Carnufex

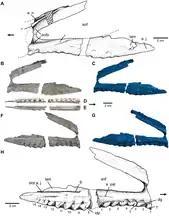
Maxilla of the holotype

The low premaxilla possessed at least six teeth and a notch at the rear of the tooth row, similar to "Dromicosuchus". Like other archosaurs, the premaxilla has a palatal process, an internally-oriented projection which forms the front of the palate (roof of the mouth). There is a conspicuous gap in this process which may have manifested as a small hole in the palate. This hole is also observed in certain other early crocodylomorphs, and it may accommodate an enlarged fourth tooth of the lower jaw. Premaxillary teeth are slender, serrated, and recurved. The maxilla has a long ascending process (upper branch) which remains a consistent height throughout its length. Other pseudosuchians either have a much shorter ascending process (early crocodylomorphs) or one which expands (rauisuchids) or tapers (more basal taxa) towards the rear. The posterior process (lower branch) of the maxilla is even longer, holding at least 15 teeth. Maxillary teeth are serrated and knife-like, with the front edge being significantly convex and the rear side being slightly concave. The posterior process of the maxilla is low and circular in cross-section at the front but deepens and thins towards the rear. This proportional change is unique to "Carnufex" among loricatans. The posterior process also supports a sharp ridge which terminates at the rear lower corner of the antorbital fenestra.